Grevillea prostrata

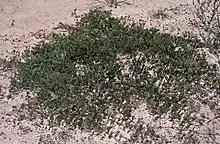
Habit near Lake King

Grevillea prostrata, commonly known as the Pallarup grevillea, is a species of flowering plant in the family Proteaceae and is endemic to a small area in the southwest of Western Australia. It is a prostrate shrub with more or less pinnatisect leaves and pink and white flowers with a white style.